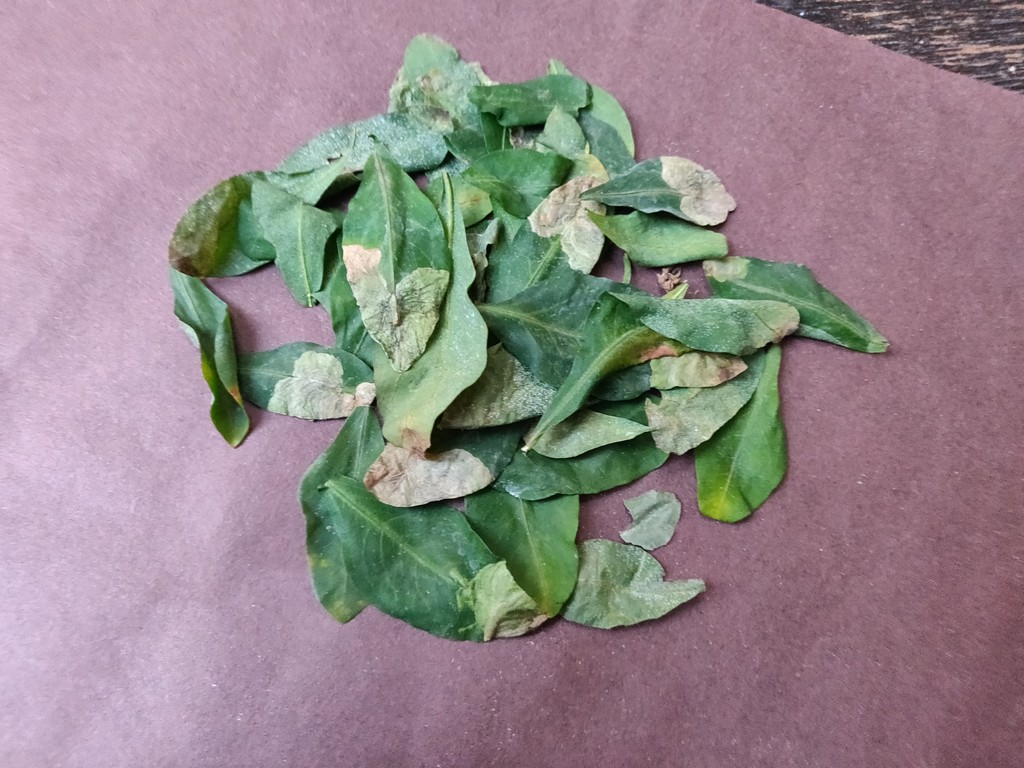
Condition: Unhealthy
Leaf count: multiple
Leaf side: unknown